CHAP domain

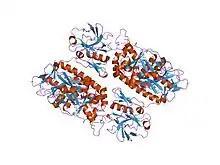
"E. coli" Bifunctional glutathionylspermidine synthetase/amidase In complex with Mg2+ and ADP and phosphinate inhibitor.

In molecular biology, the CHAP domain is a region between 110 and 140 amino acids that is found in proteins from bacteria, bacteriophages, archaea and eukaryotes of the family Trypanosomidae. The domain is named after the acronym cysteine, histidine-dependent amidohydrolases/peptidases. Many of these proteins are uncharacterised, but it has been proposed that they may function mainly in peptidoglycan hydrolysis. The CHAP domain is found in a wide range of protein architectures; it is commonly associated with bacterial type SH3 domains and with several families of amidase domains. It has been suggested that CHAP domain containing proteins utilise a catalytic cysteine residue in a nucleophilic-attack mechanism.